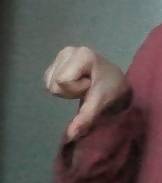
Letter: waw